KCWI-TV

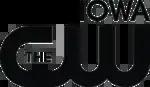
Former KCWI, used from 2016 to 2024.

KCWI presently broadcasts a total of hours of local newscasts each week (a three-hour local weekday morning newscast from 7 to 10 a.m. and a nightly half hour newscast at 9 p.m.). KCWI did not broadcast any news programming until April 2012, when the station debuted a three-hour morning news and interview show called "Great Day on KCWI", now airing four hours each weekday from 6 to 10 a.m. since September 2013. In addition to news, weather, sports and traffic reports, "Great Day" features guest interviews, animal segments, comedians, music and various videos. The station did not previously offer a prime time newscast following CW network programming, with syndicated sitcom reruns airing instead during the 9 p.m. timeslot. When Nexstar completed its sale of the station, the show's name was changed to "The KCWI23-HD Morning Show".